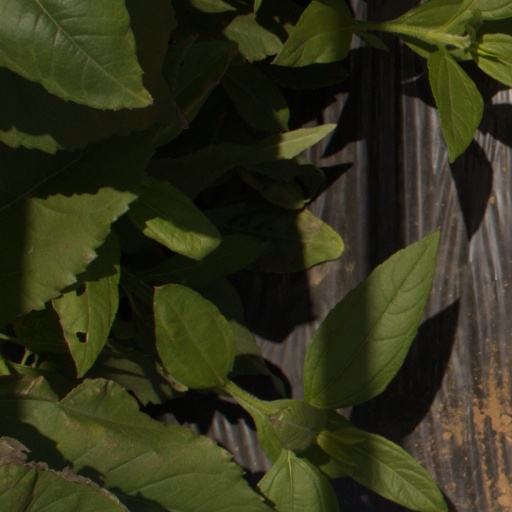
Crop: Jerusalem artichoke